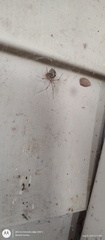
Species: Parasteatoda_tepidariorum